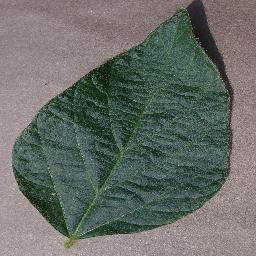
Label: Soybean___healthy